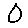
Label: 0